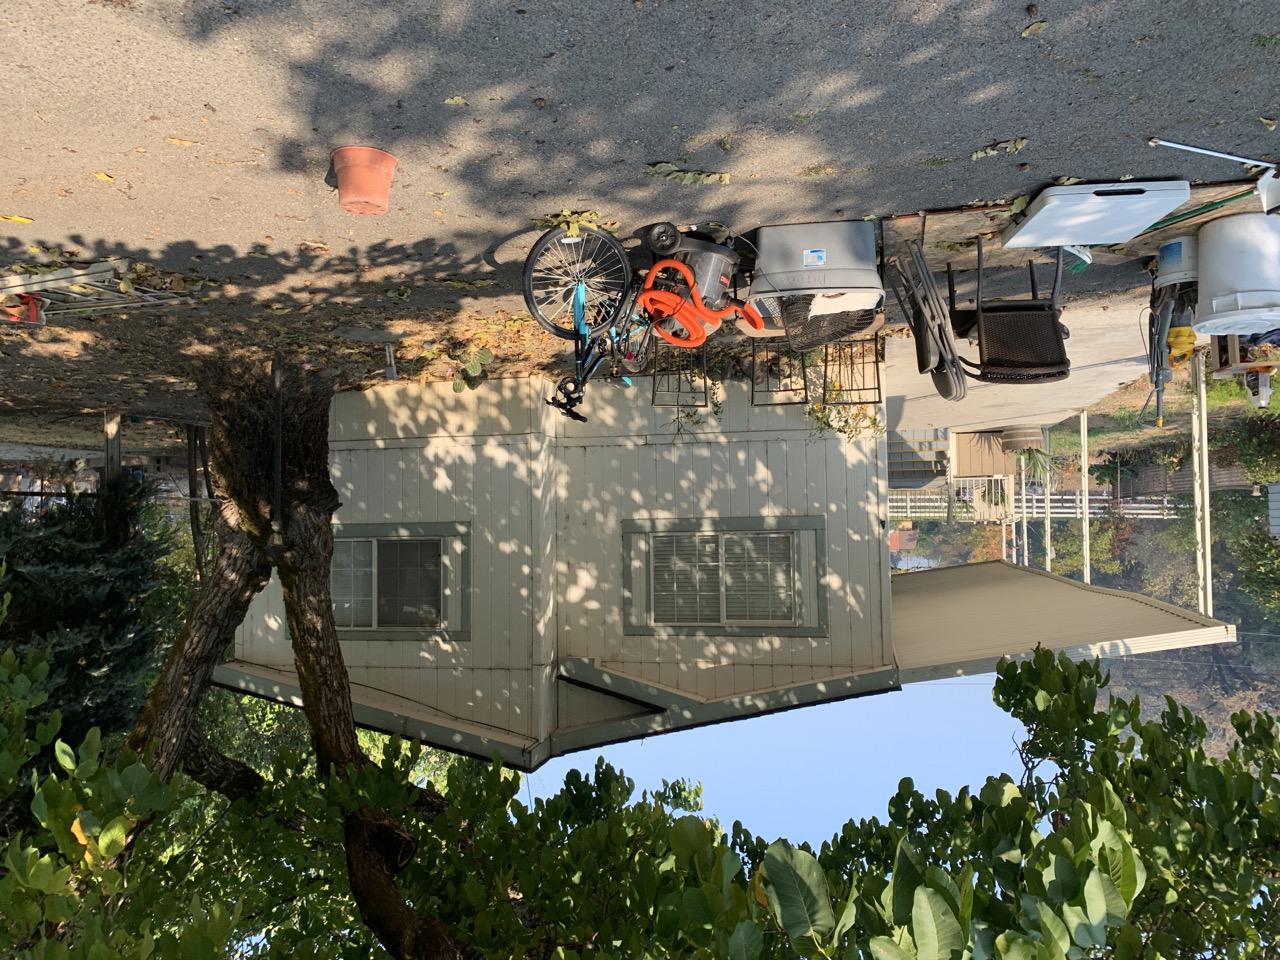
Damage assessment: no_damage